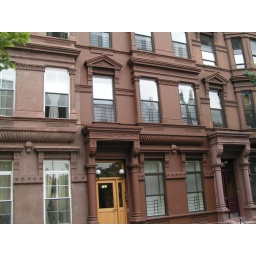
One of brown stones in Harlem